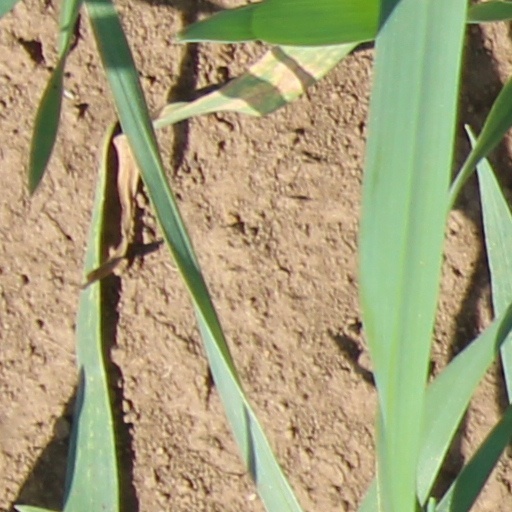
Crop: wheat